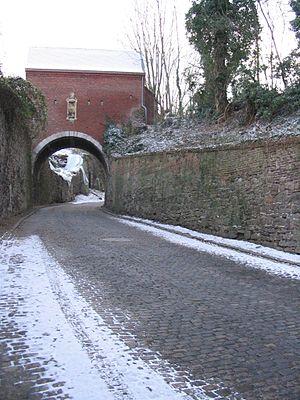
Arvaux au dessus du Thier de la Chartreuse à Liège (Belgique). Ce pont couvert permettait la communication entre la ferme des Chartreux (à gauche) et une partie de leur domaine à droite (plus récemment, c'était un domaine militaire).
L'årvô de la Chartreuse est un passage voûté et fortifié érigé vers l'an 1600 et situé à Liège en Belgique.
Le mont Cornillon est une colline au confluent de l'Ourthe et de la Meuse. De tout temps point stratégique de défense de la ville de Liège, elle fut occupée, au cours de l'histoire, en alternance par des religieux et des militaires. Elle fait aujourd'hui partie de la ville de Liège, dominant son quartier d'Amercœur. Située en bordure sud-occidentale du plateau de Herve, elle est empruntée par la route nationale 3 quittant Liège vers l'Allemagne.